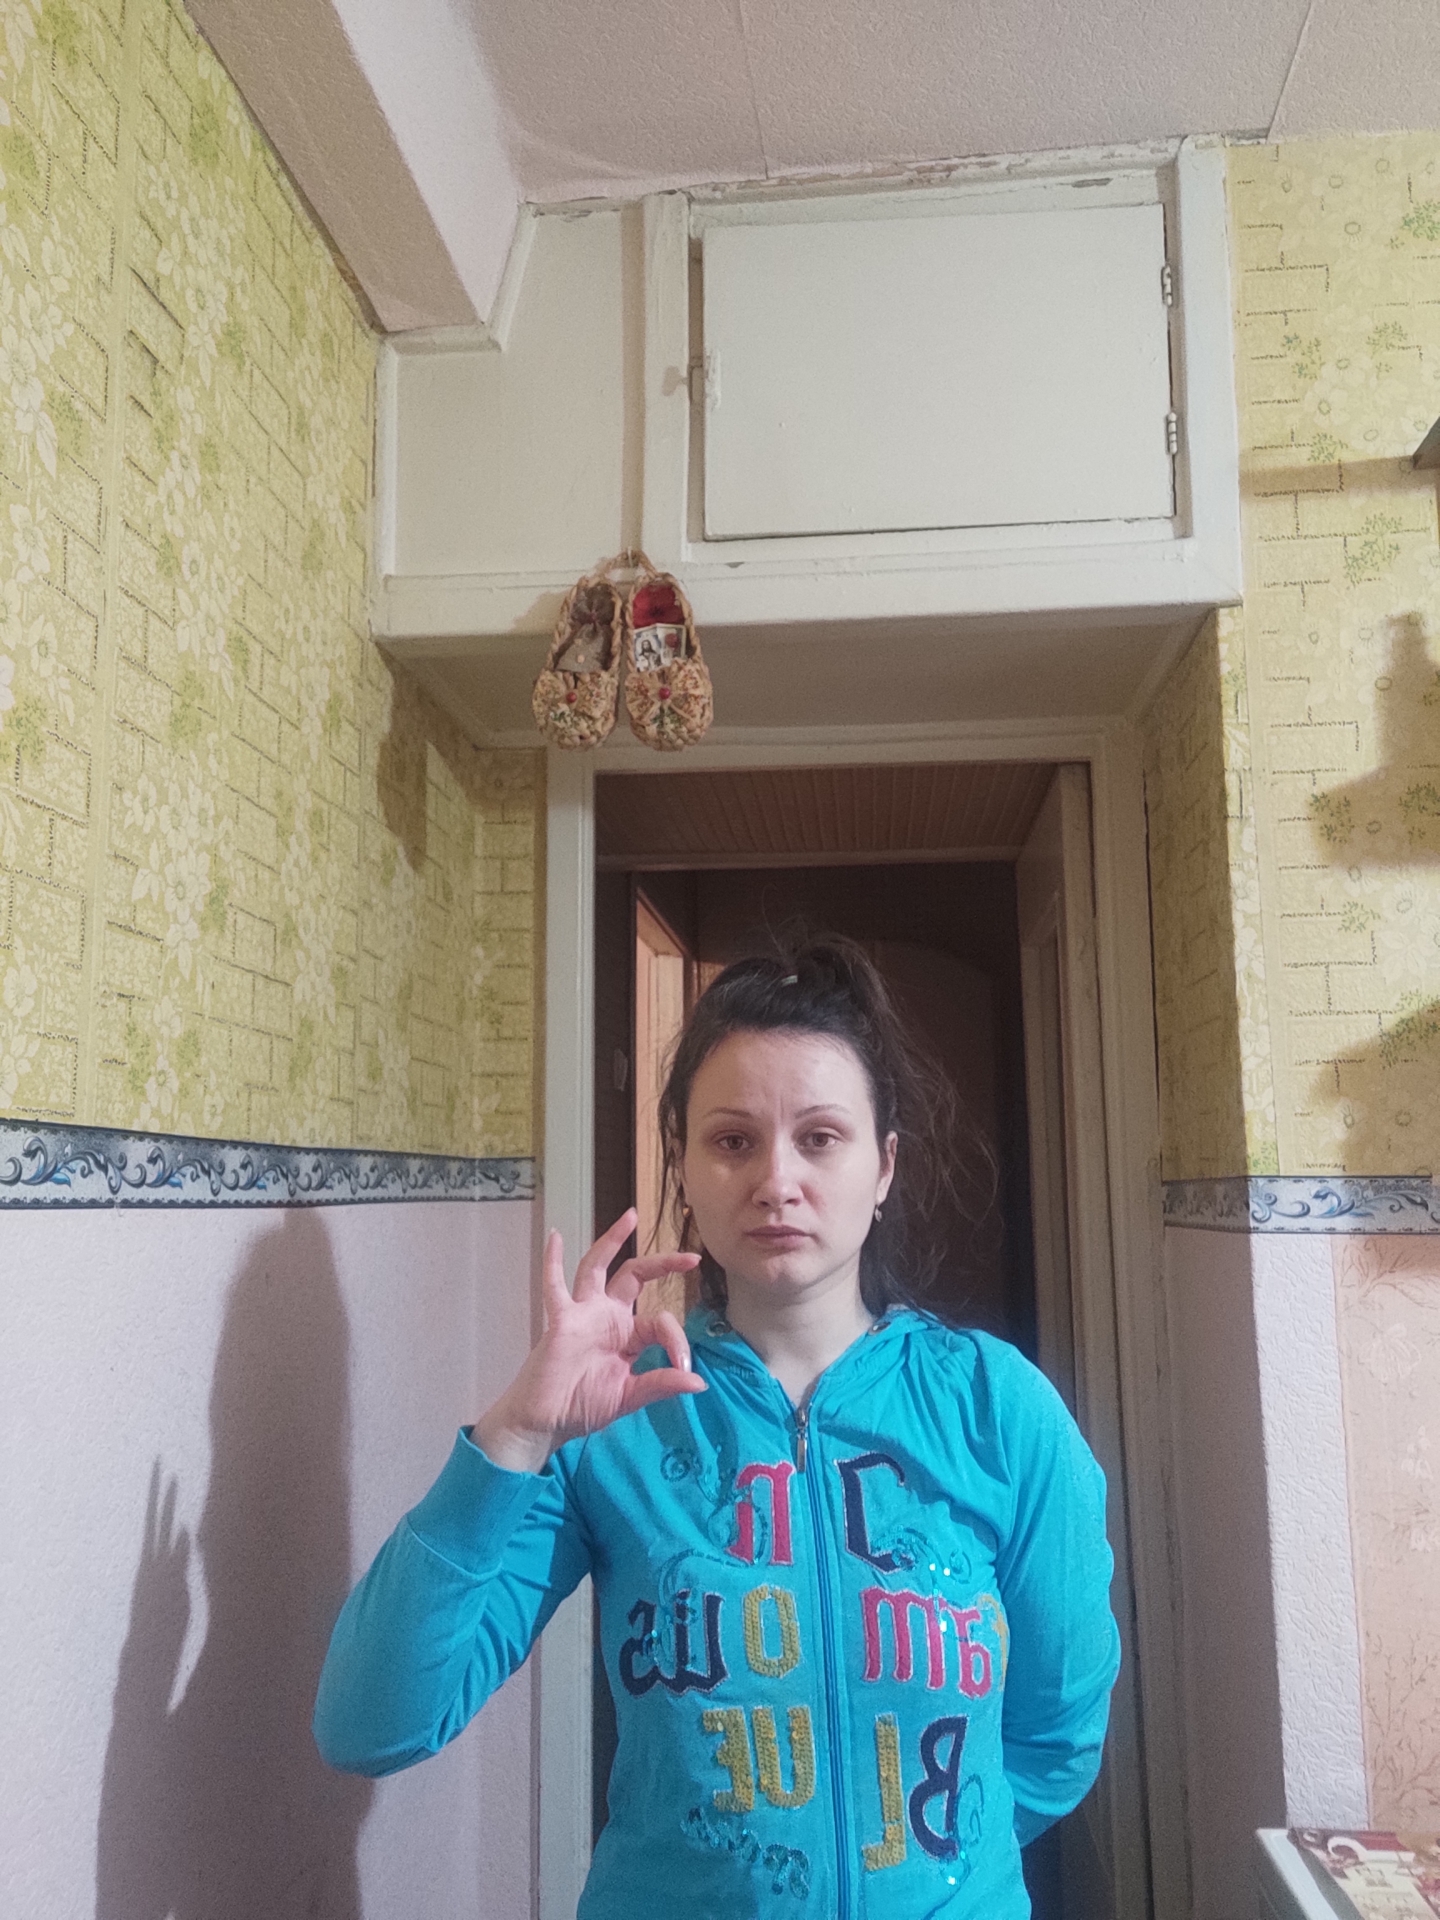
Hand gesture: ok